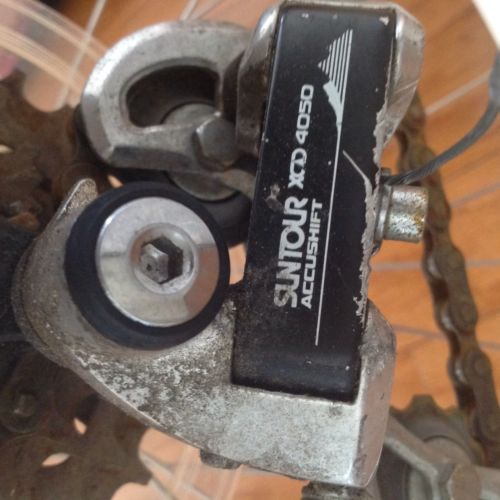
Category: bicycle